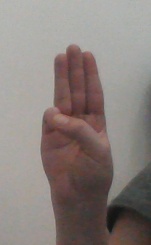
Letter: thaa